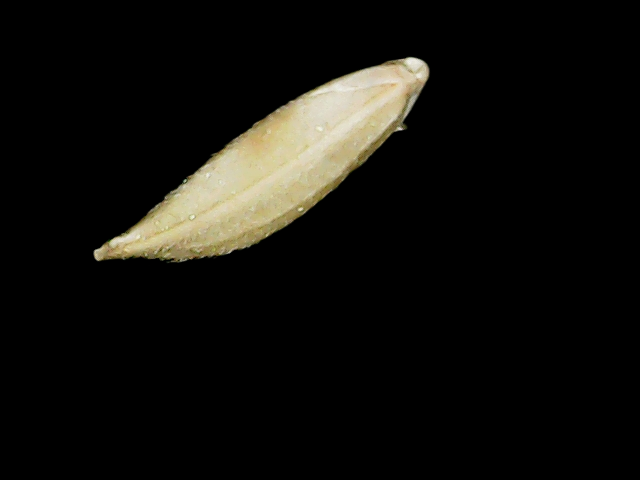
Rice variety: Binadhan12